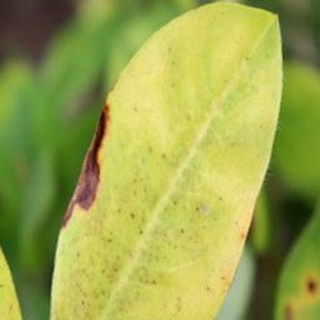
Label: groundnut_nutrition_deficiency